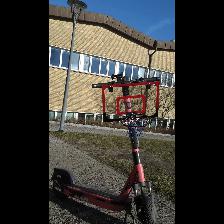
Label: NonHuman